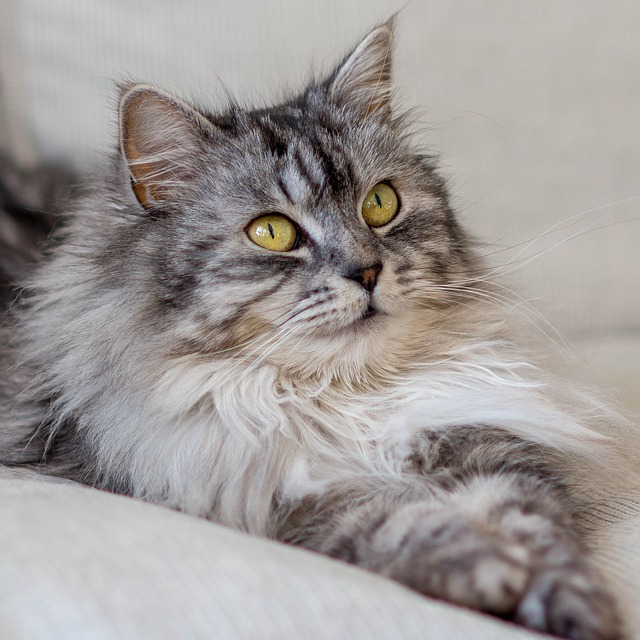
Label: gatto